Faruk Özlü

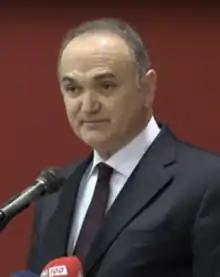

Faruk Özlü (born 19 November 1962) is a Turkish politician from the Justice and Development Party (AK Party) who served as the Minister of Science, Industry and Technology of Turkey from 24 May 2016 to 10 July 2018. He was a Member of Parliament for the electoral district of Düzce, having been first elected in the June 2015 general election and re-elected in the November 2015 general election.